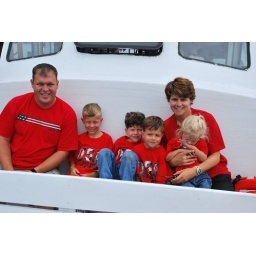
The Cole Clan in prime seats on the boat